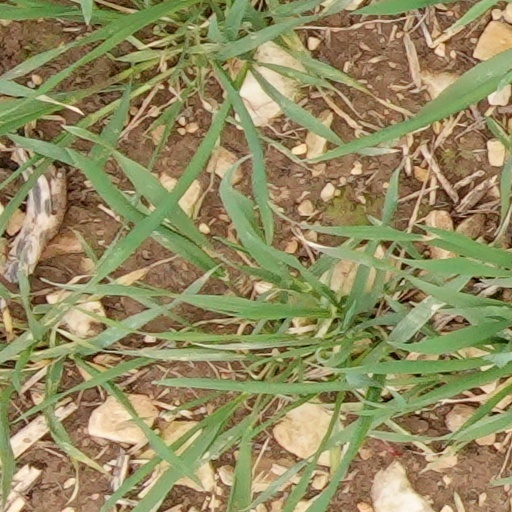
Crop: wheat